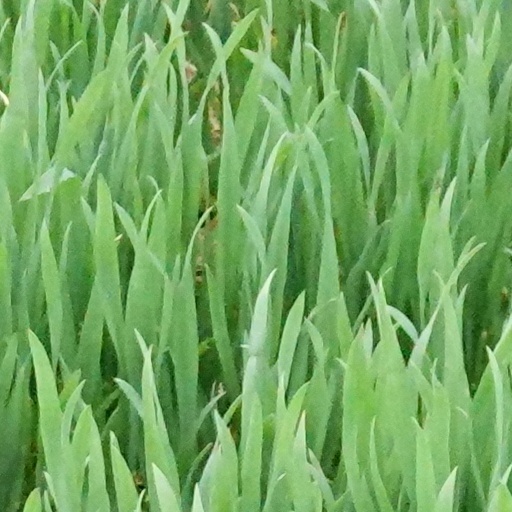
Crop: wheat